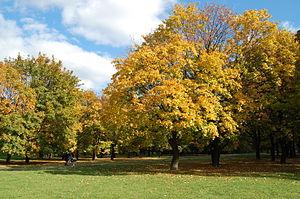
Le Pole Mokotowskie, est un espace vert de 65 hectares situé dans le quartier de Mokotów non loin du centre de la ville de Varsovie en Pologne. La station de métro la plus proche, porte le nom de Pole Mokotowskie. Le premier aéroport de Varsovie y était installé jusqu'en 1934. Il fut fermé à la construction de l'aéroport d'Okecie, ouvert la même année. Une partie de ce site est dénommé « parc Józef Piłsudski ».